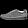
Label: Sneaker